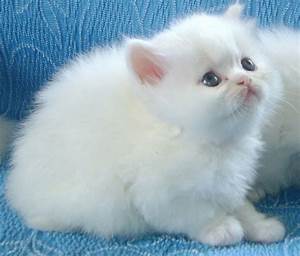
Label: cat